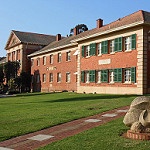
Scene: Outdoor